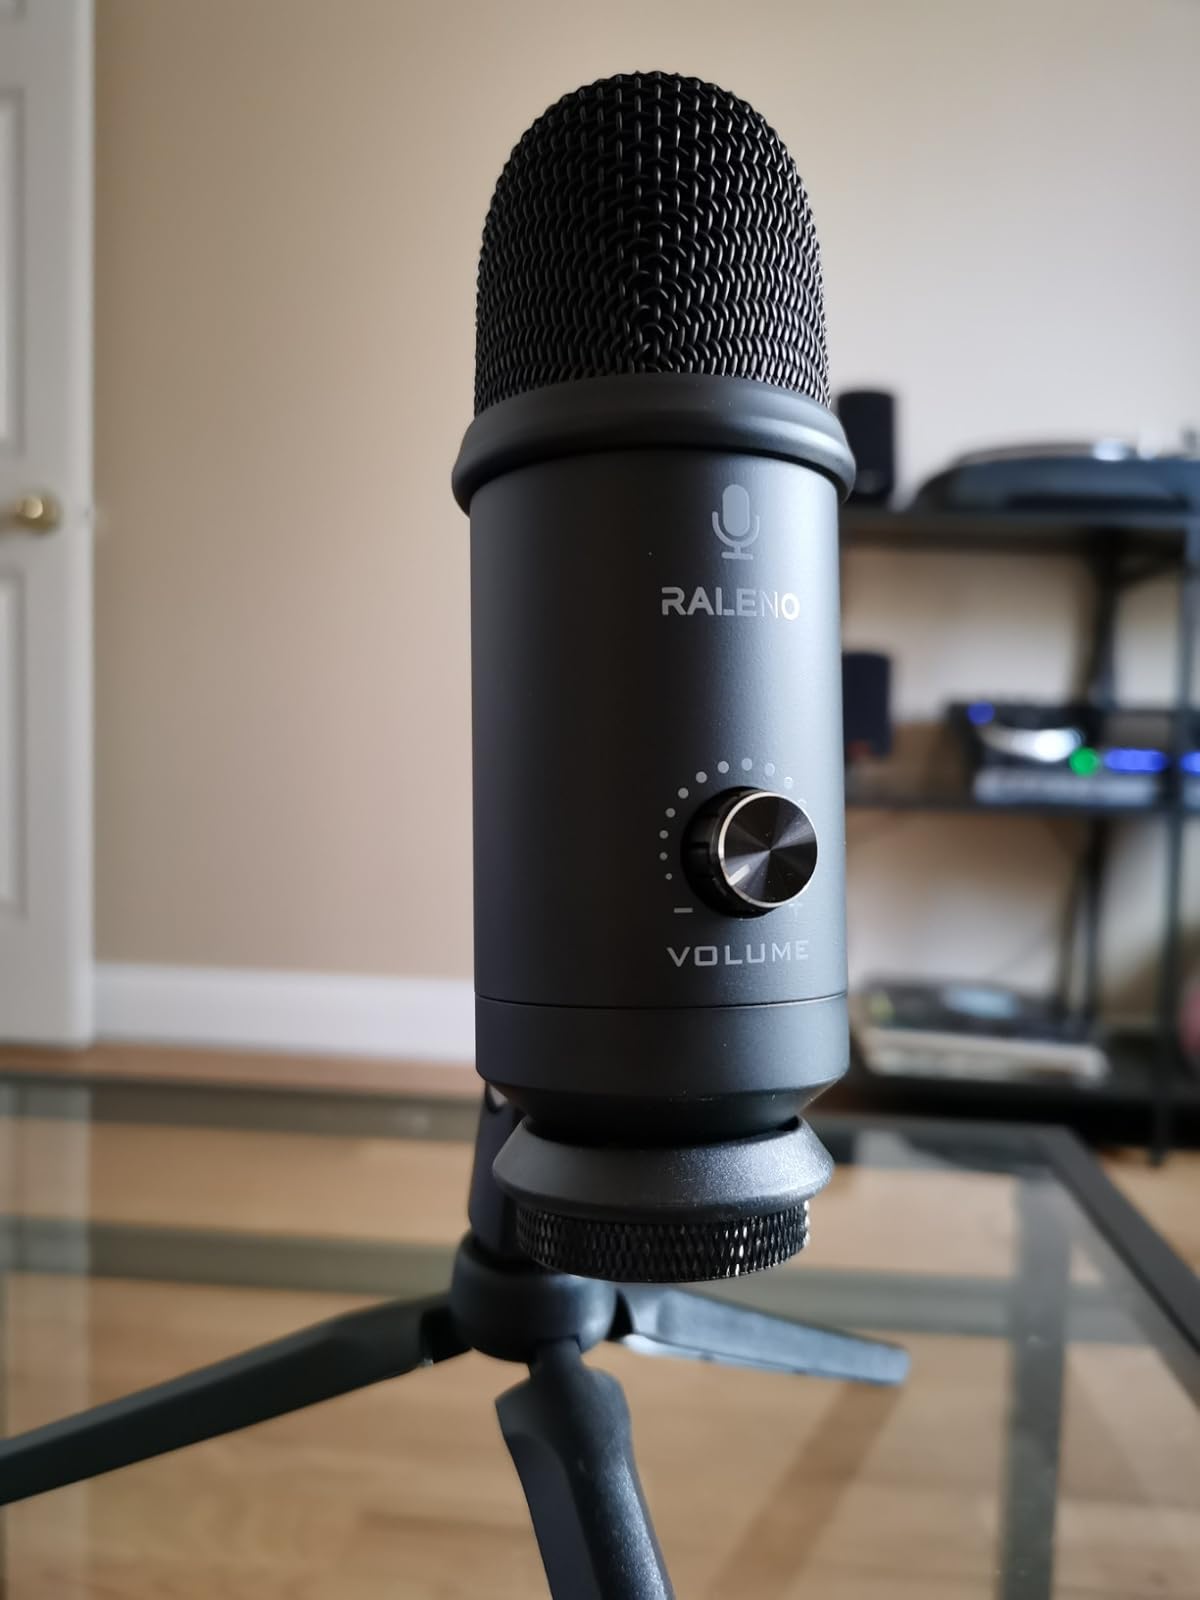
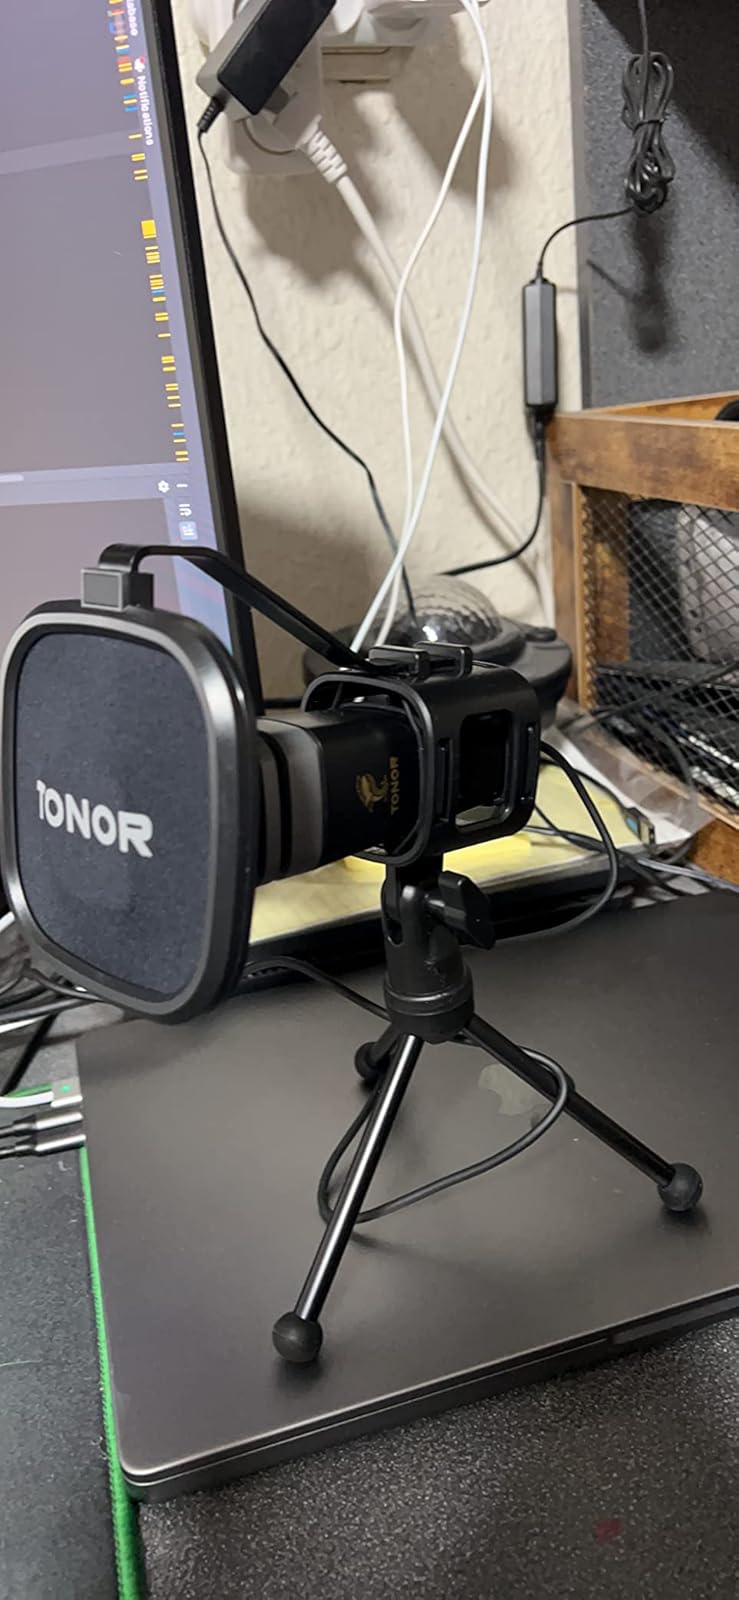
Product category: microphone
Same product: no